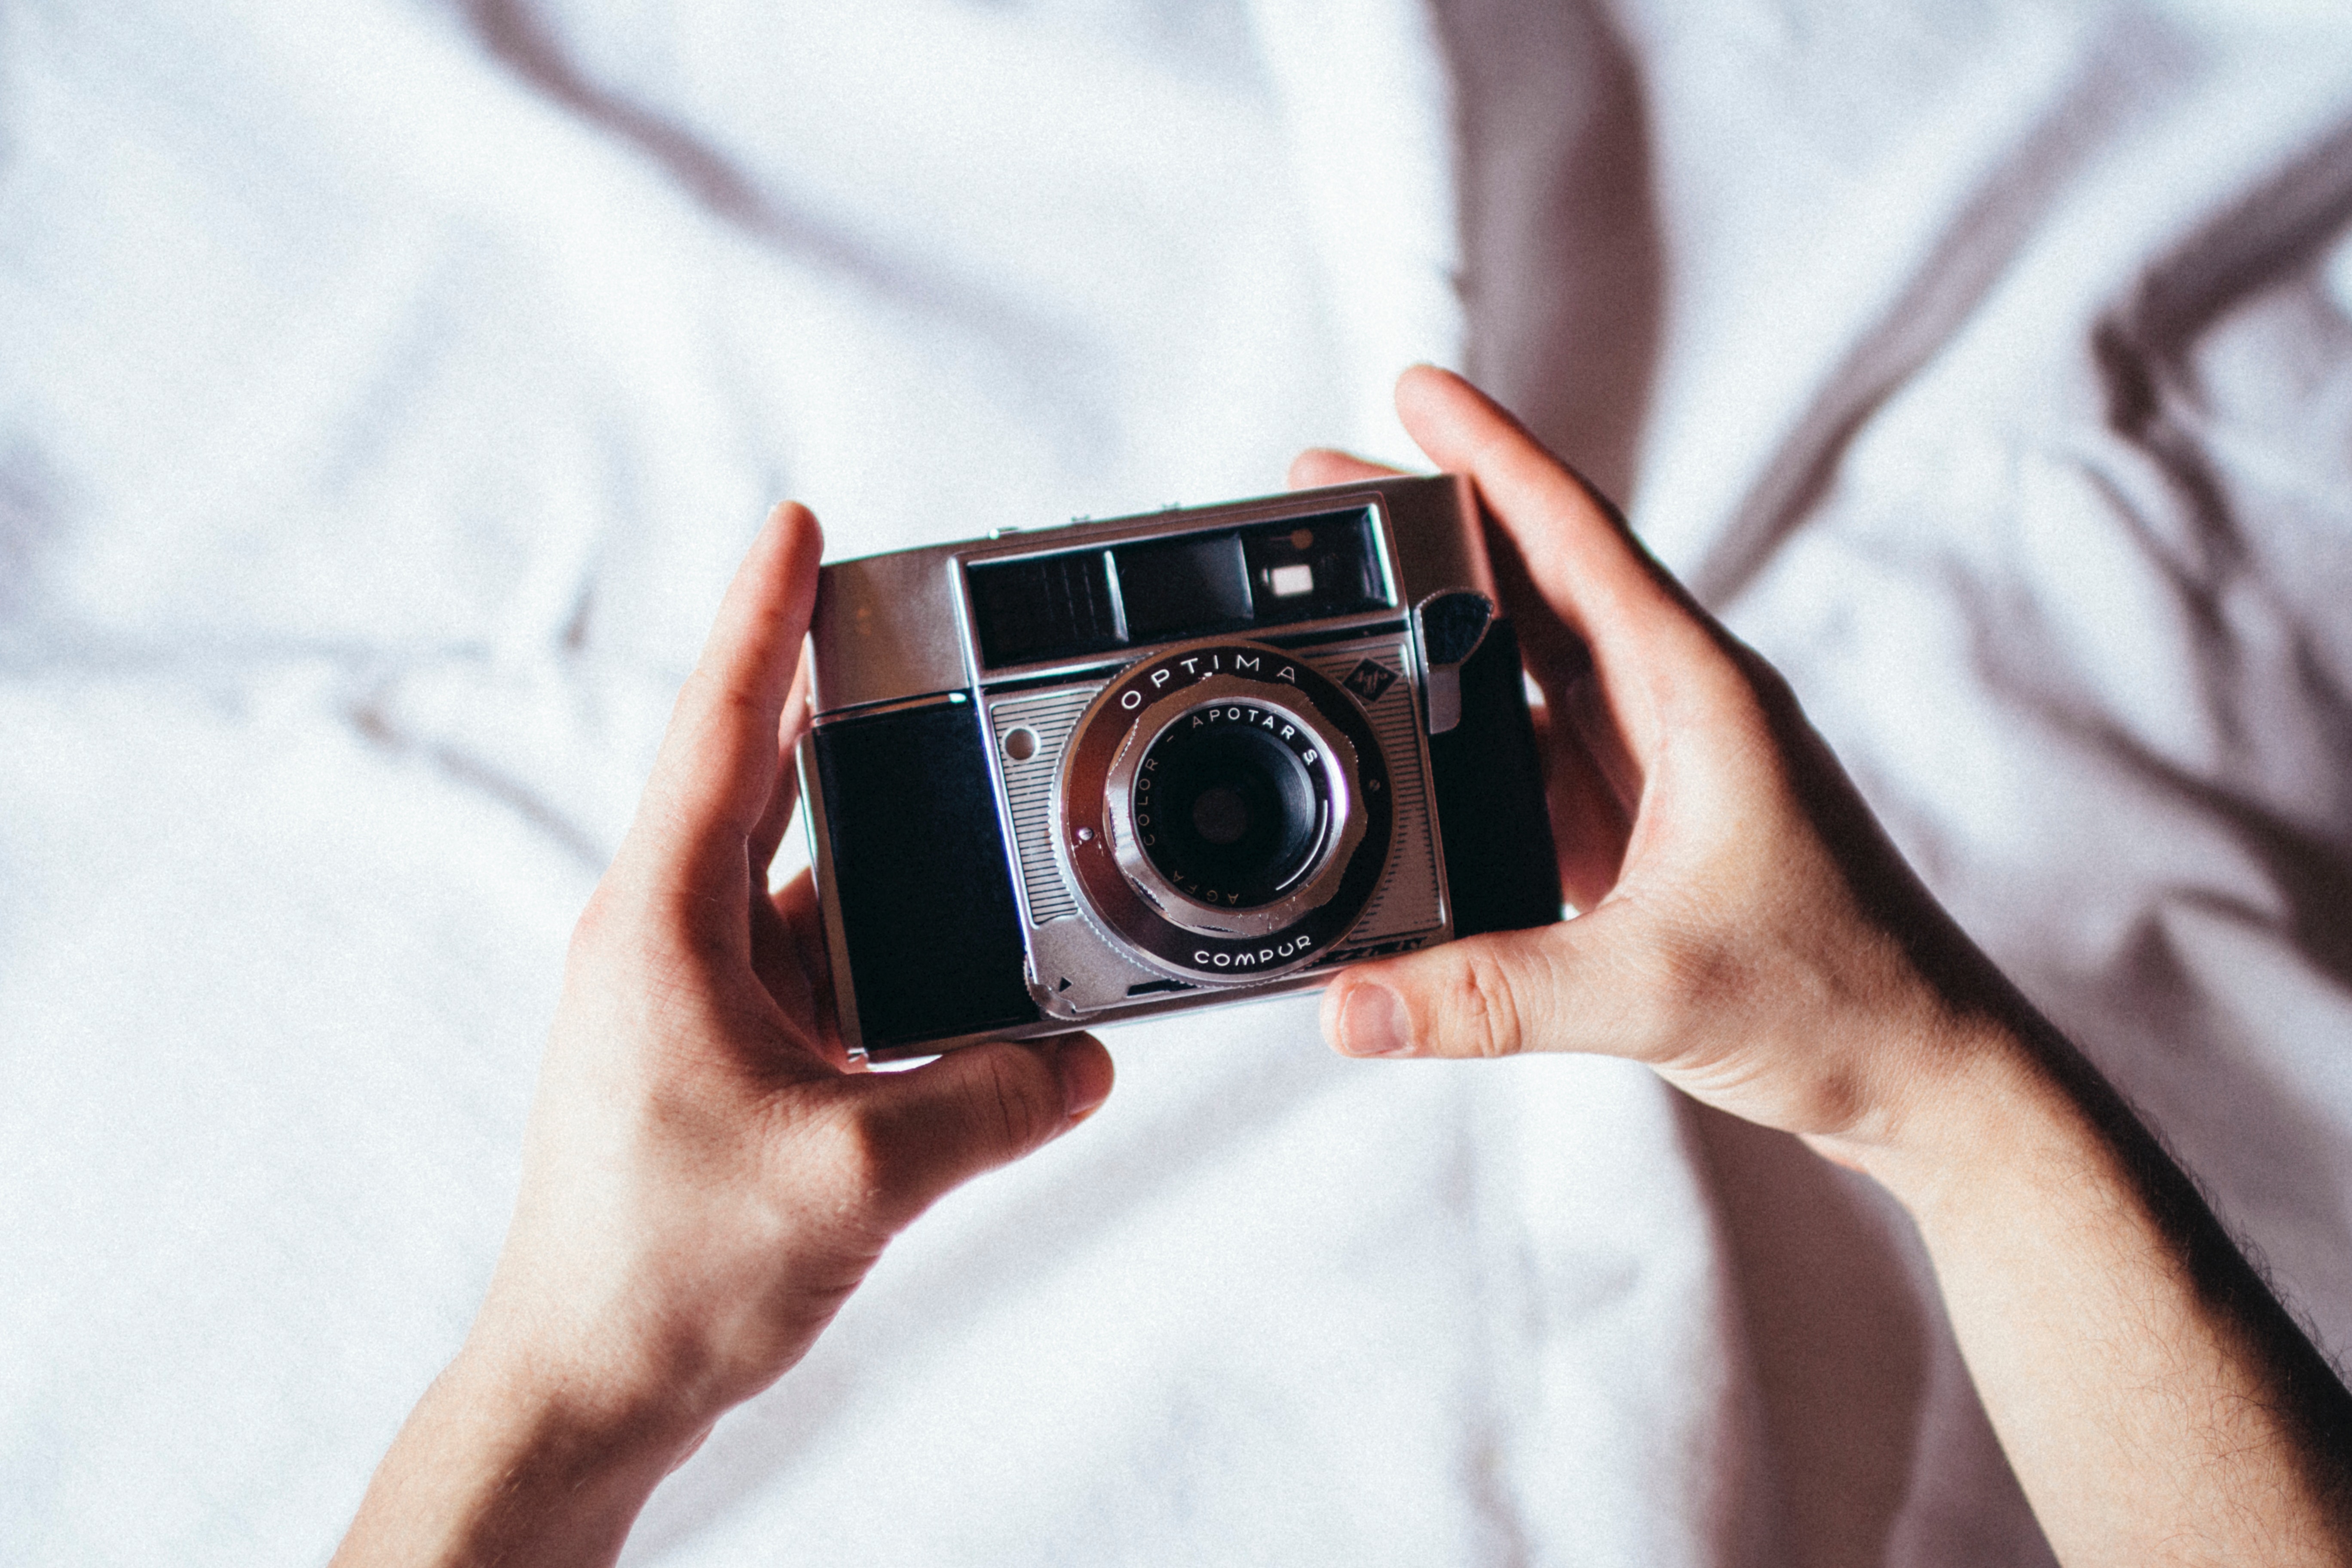
camera, Point and shoot camera, cameras optics, photograph, digital camera, hand, camera accessory, mirrorless interchangeable lens camera, photography, camera lens, finger, film camera, photographer, stock photography, selfie